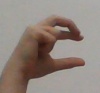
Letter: thal